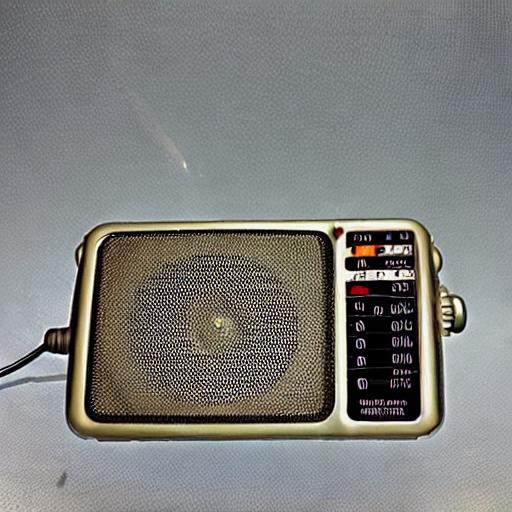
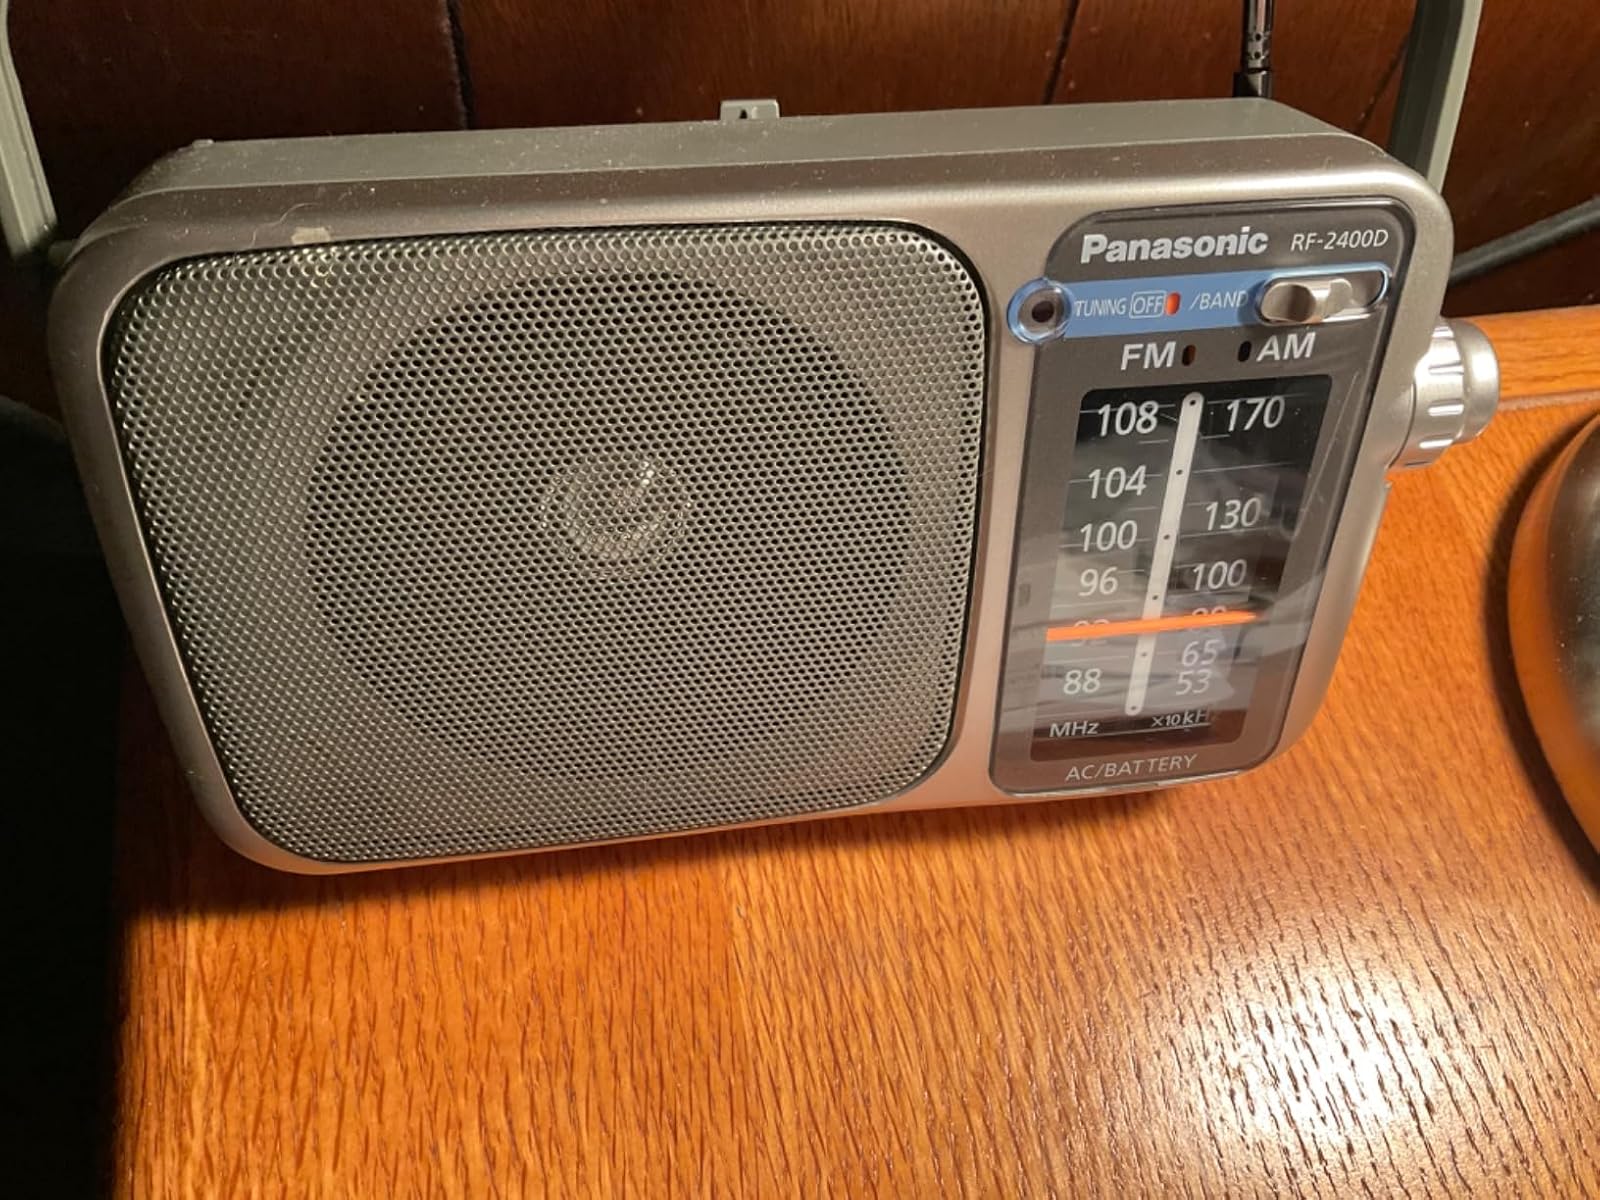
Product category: radio
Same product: no